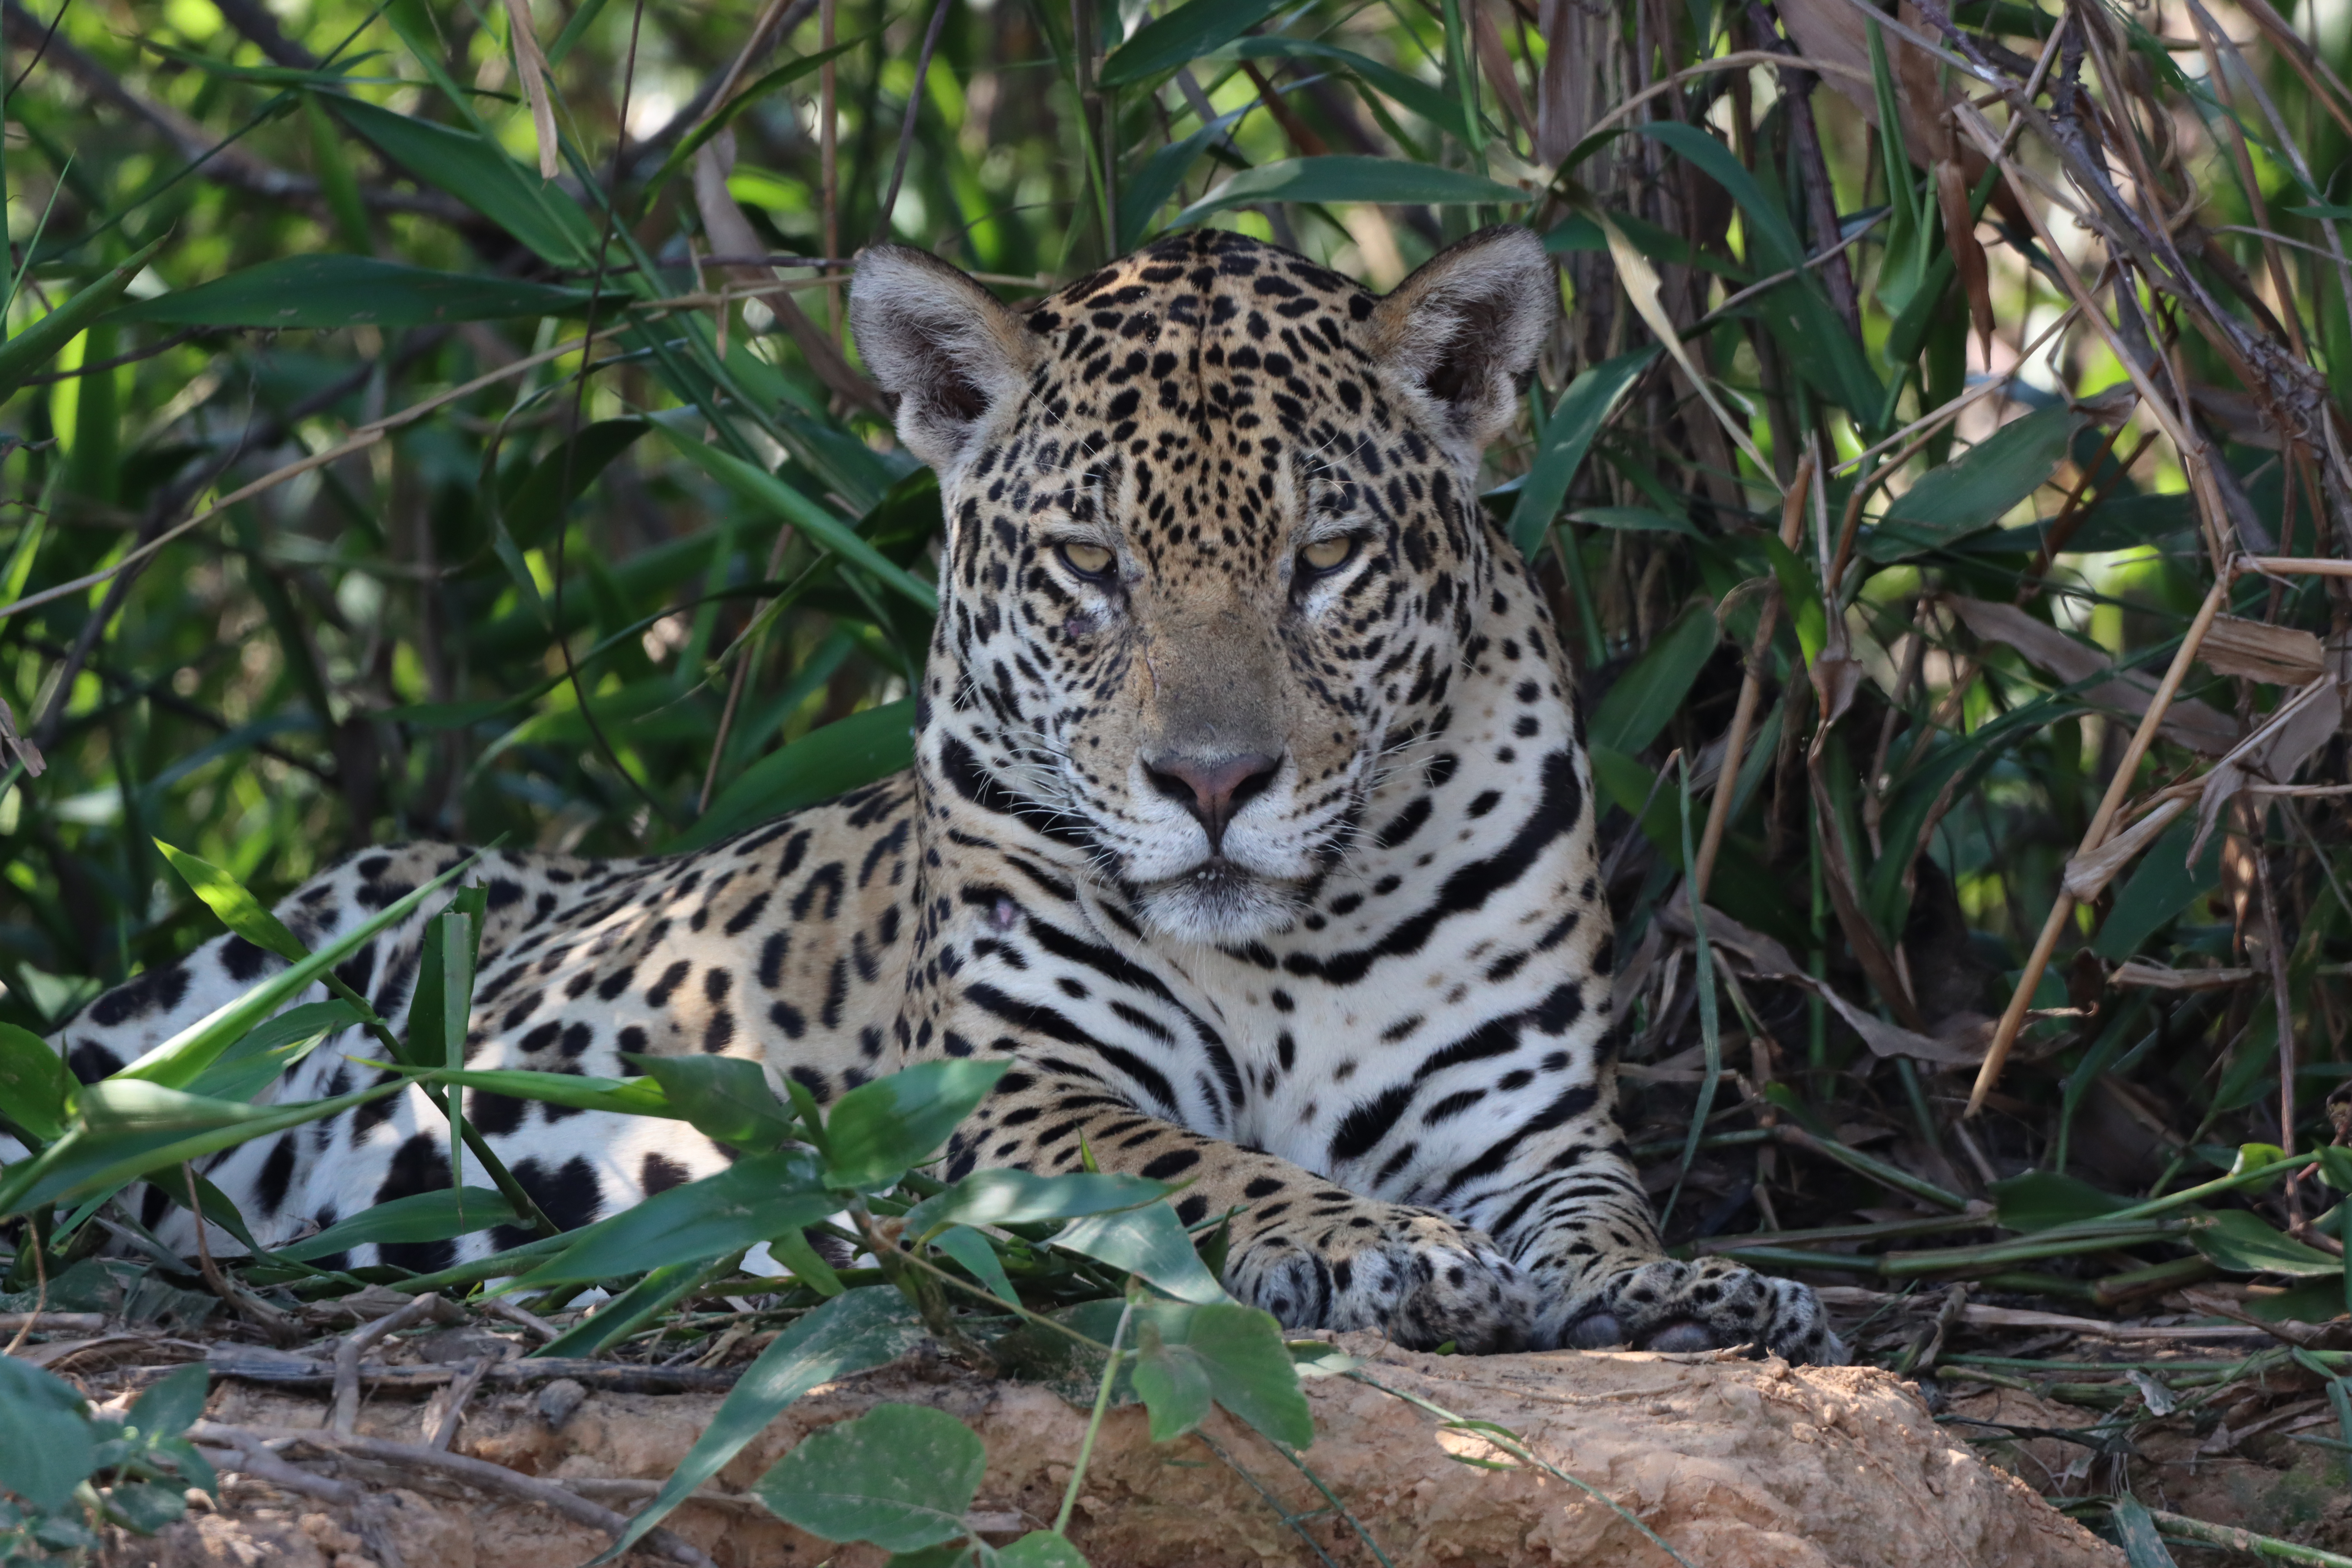
Jaguar: Kamaikua